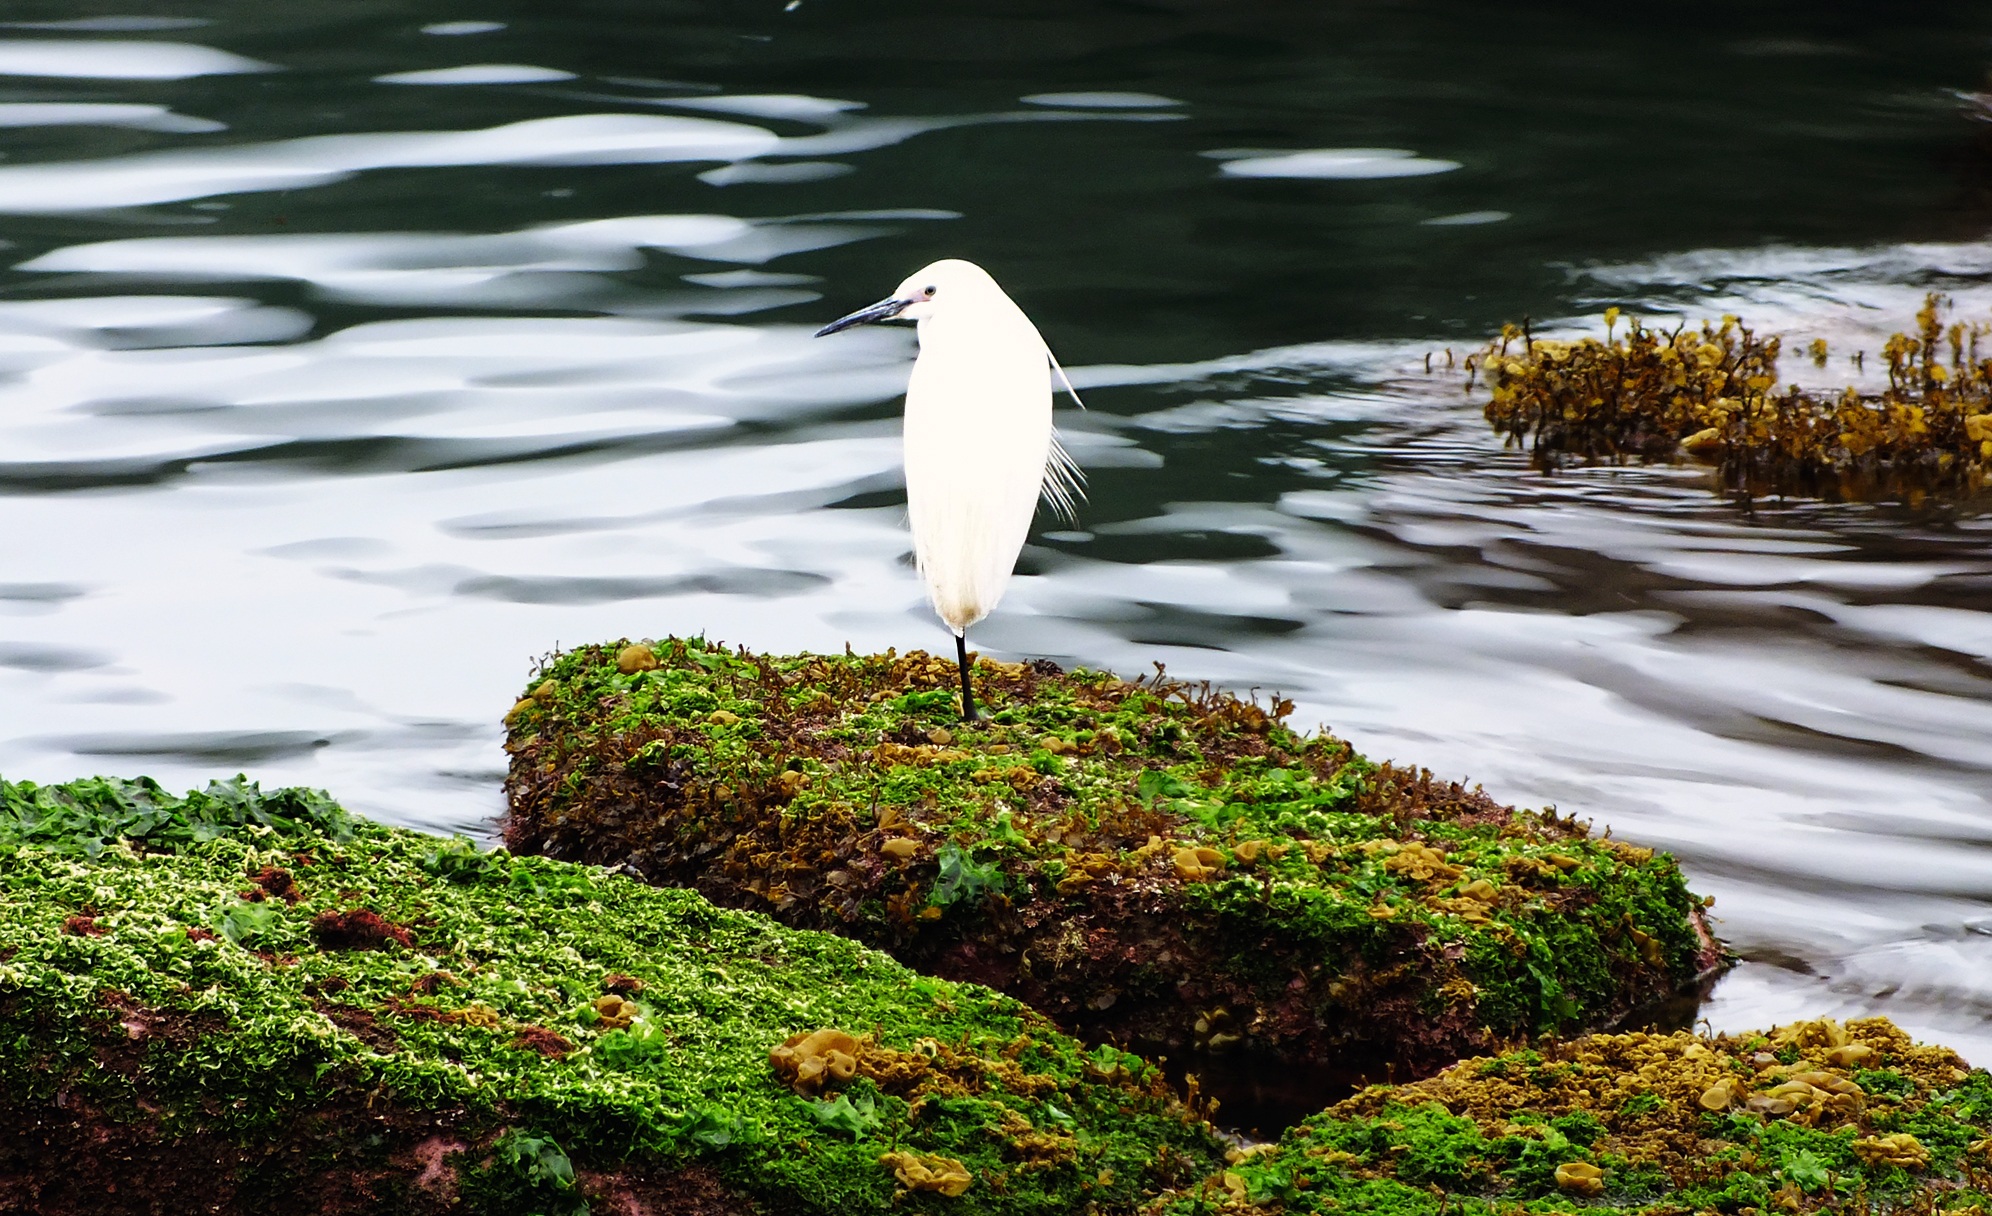
landscape, sea, coast, tree, water, nature, grass, rock, bird, plant, leaf, shore, flower, wildlife, reflection, autumn, fauna, wetland, taiwan, habitat, waterfowl, heron, hai bian, algal reef, we cool